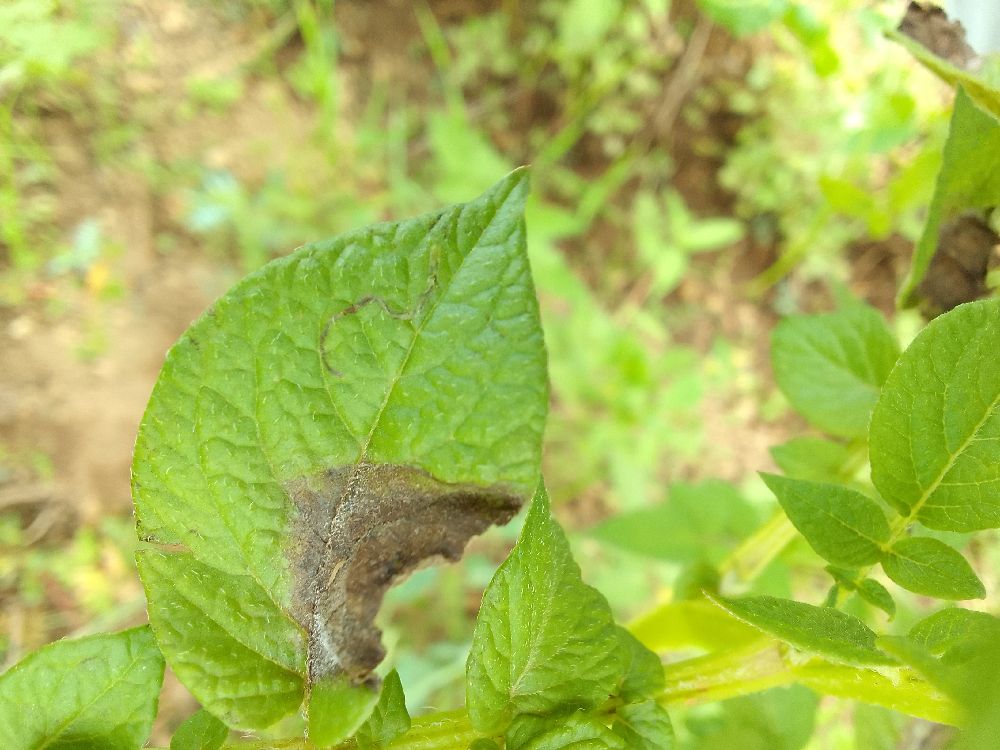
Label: Late blight